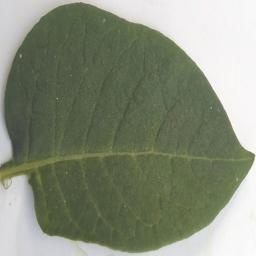
Etiqueta: Sana